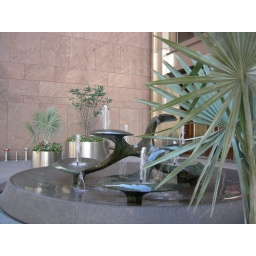
Yay! I did not get the red sign in the picture!